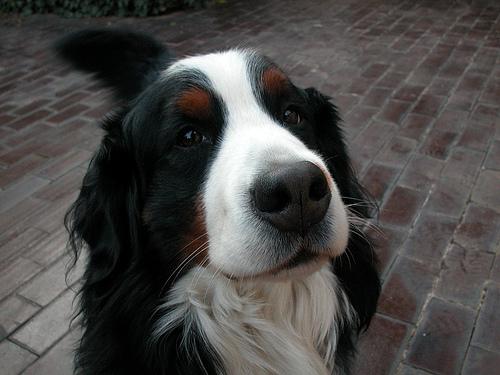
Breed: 211-n000061-Bernese_mountain_dog